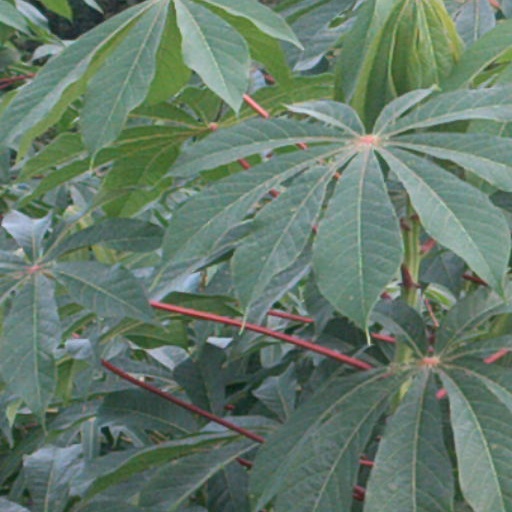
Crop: cassava